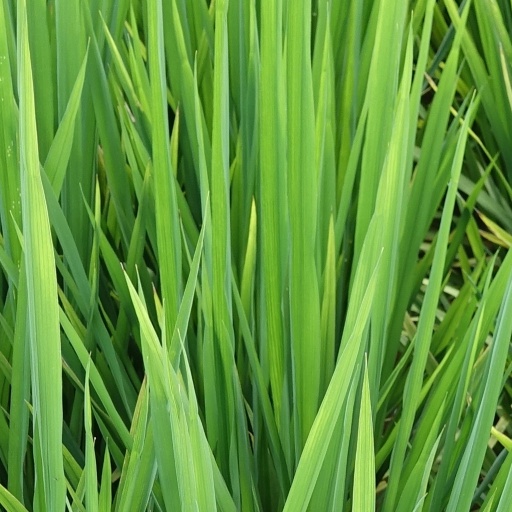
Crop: rice